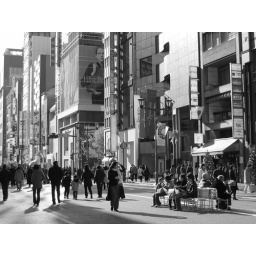
it's quite a rare occasion to see people sitting leisurely in the middle of the main road in Ginza